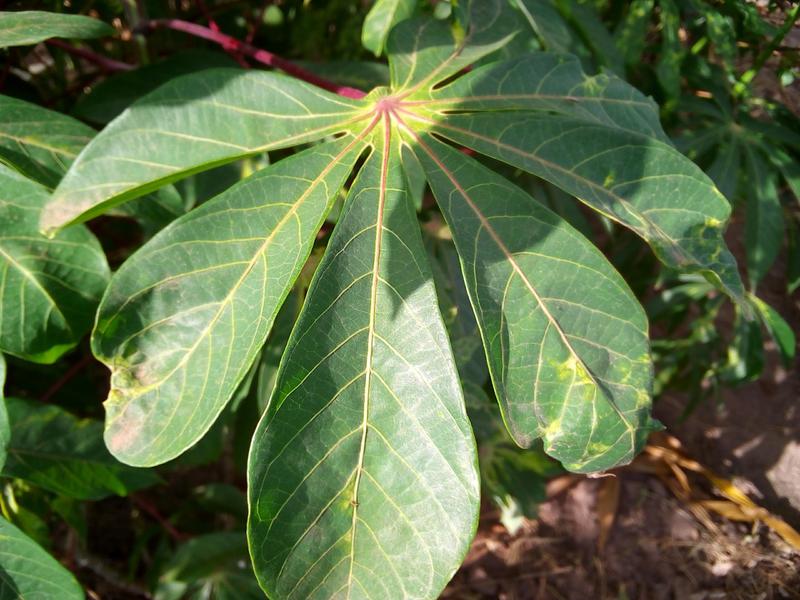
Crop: cassava
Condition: mosaic_disease